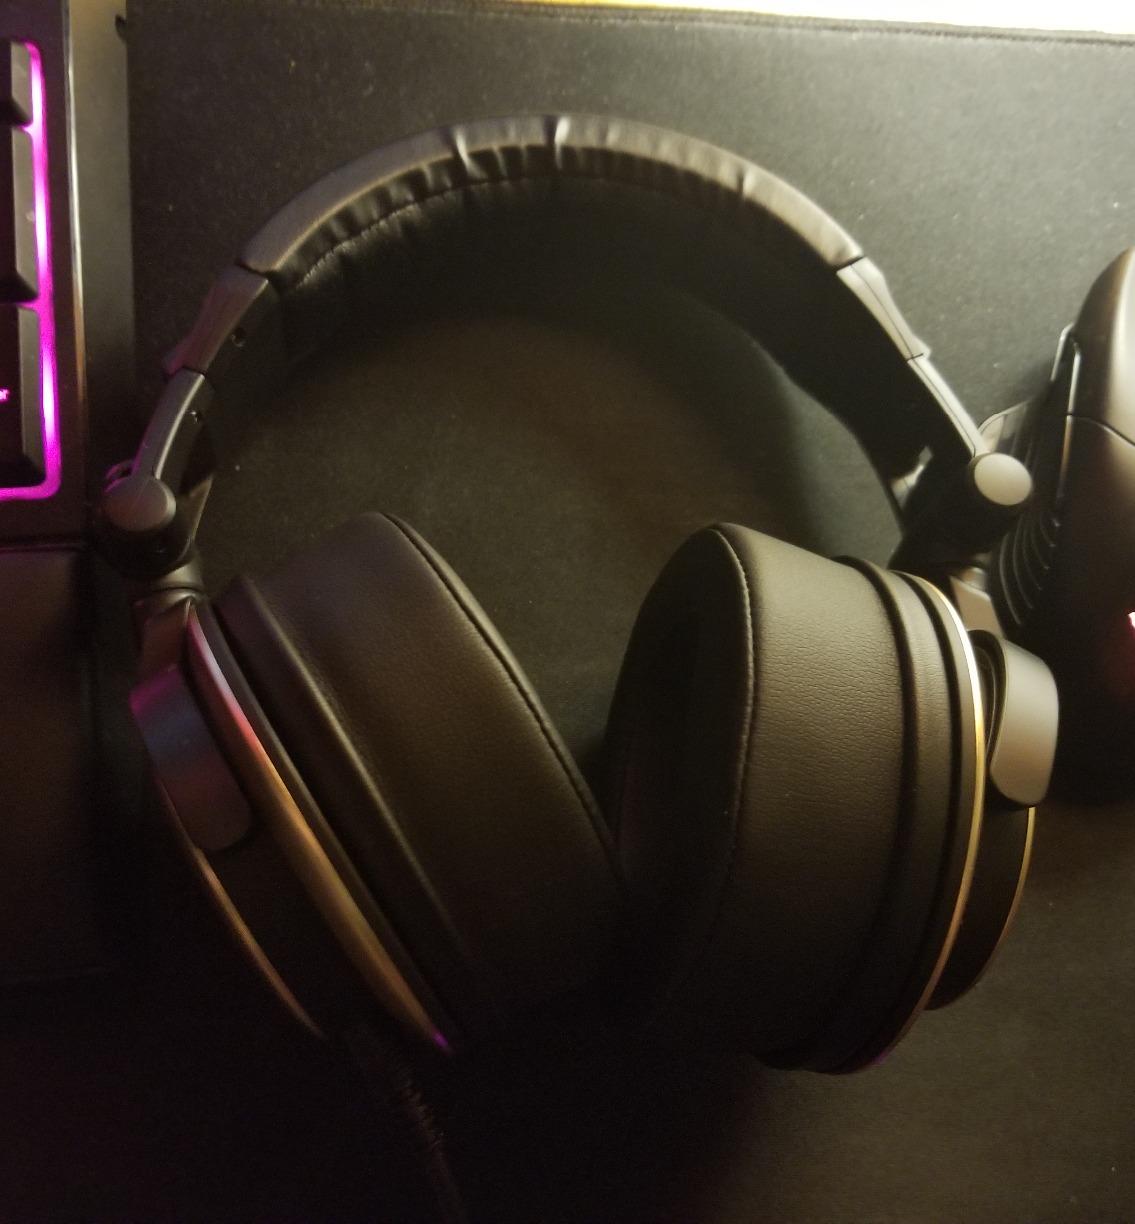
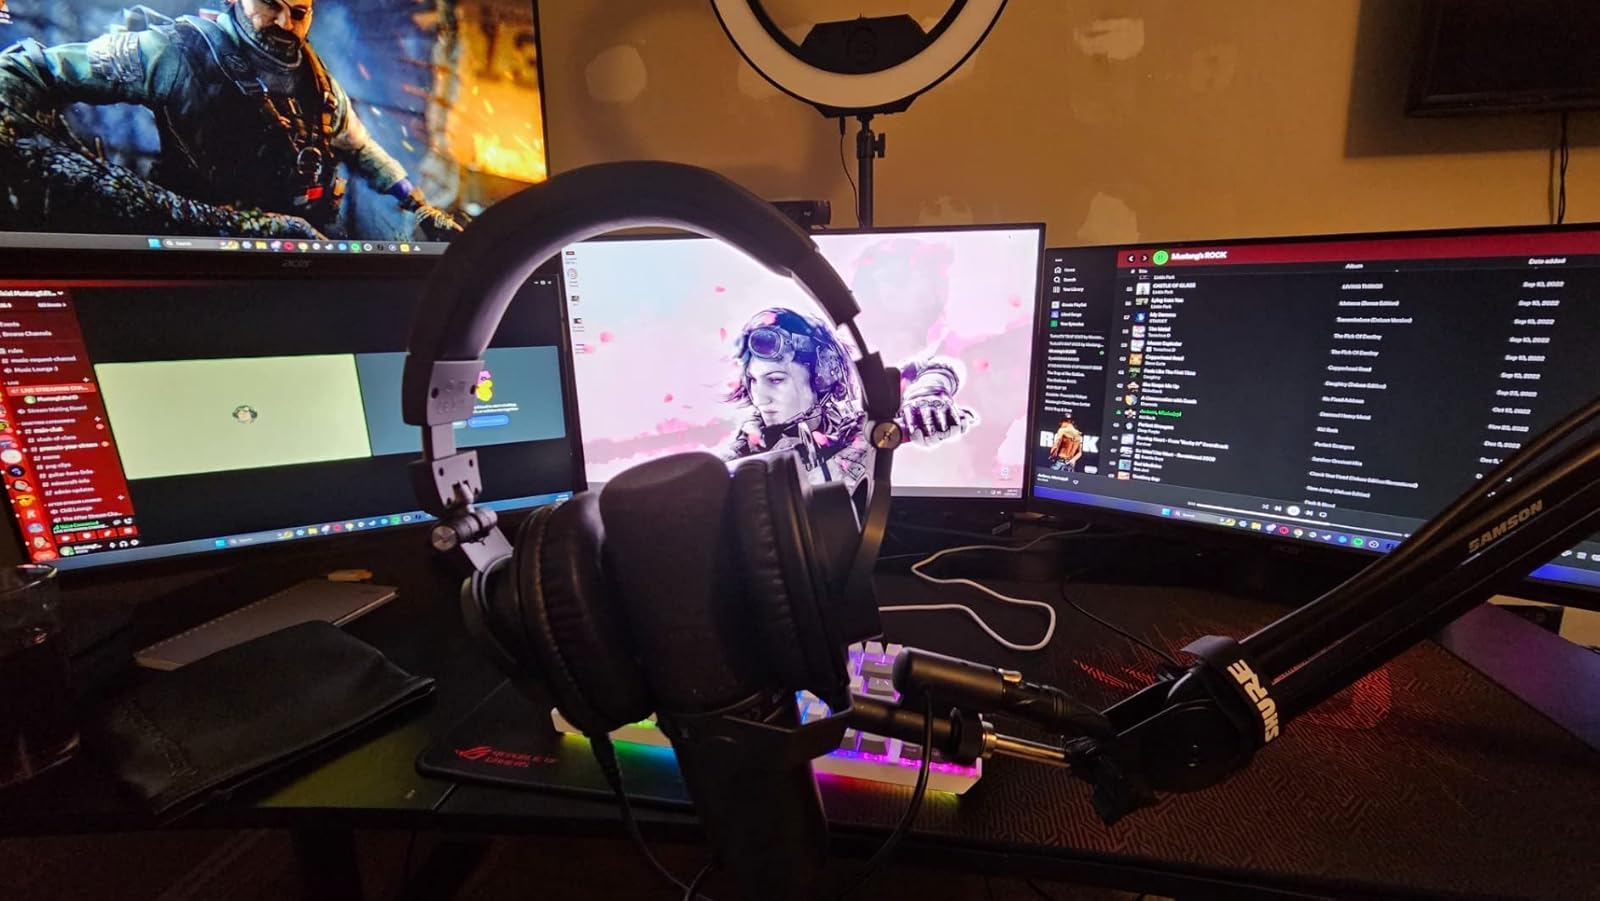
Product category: headphones
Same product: no